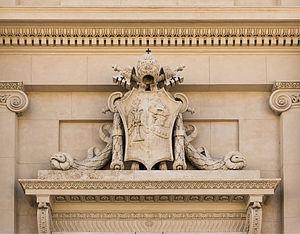
Les armoiries du pape Grégoire XVI, église San Rocco, Rome, Italie.
Bartolomeo Alberto Cappellari, né à Belluno, ville du nord de la république de Venise, le 18 septembre 1765 et décédé à Rome le 1ᵉʳ juin 1846, est un moine, prêtre et abbé camaldule qui fut le 254ᵉ évêque de Rome et ainsi pape de l’Église catholique sous le nom de Grégoire XVI, successeur de Pie VIII.